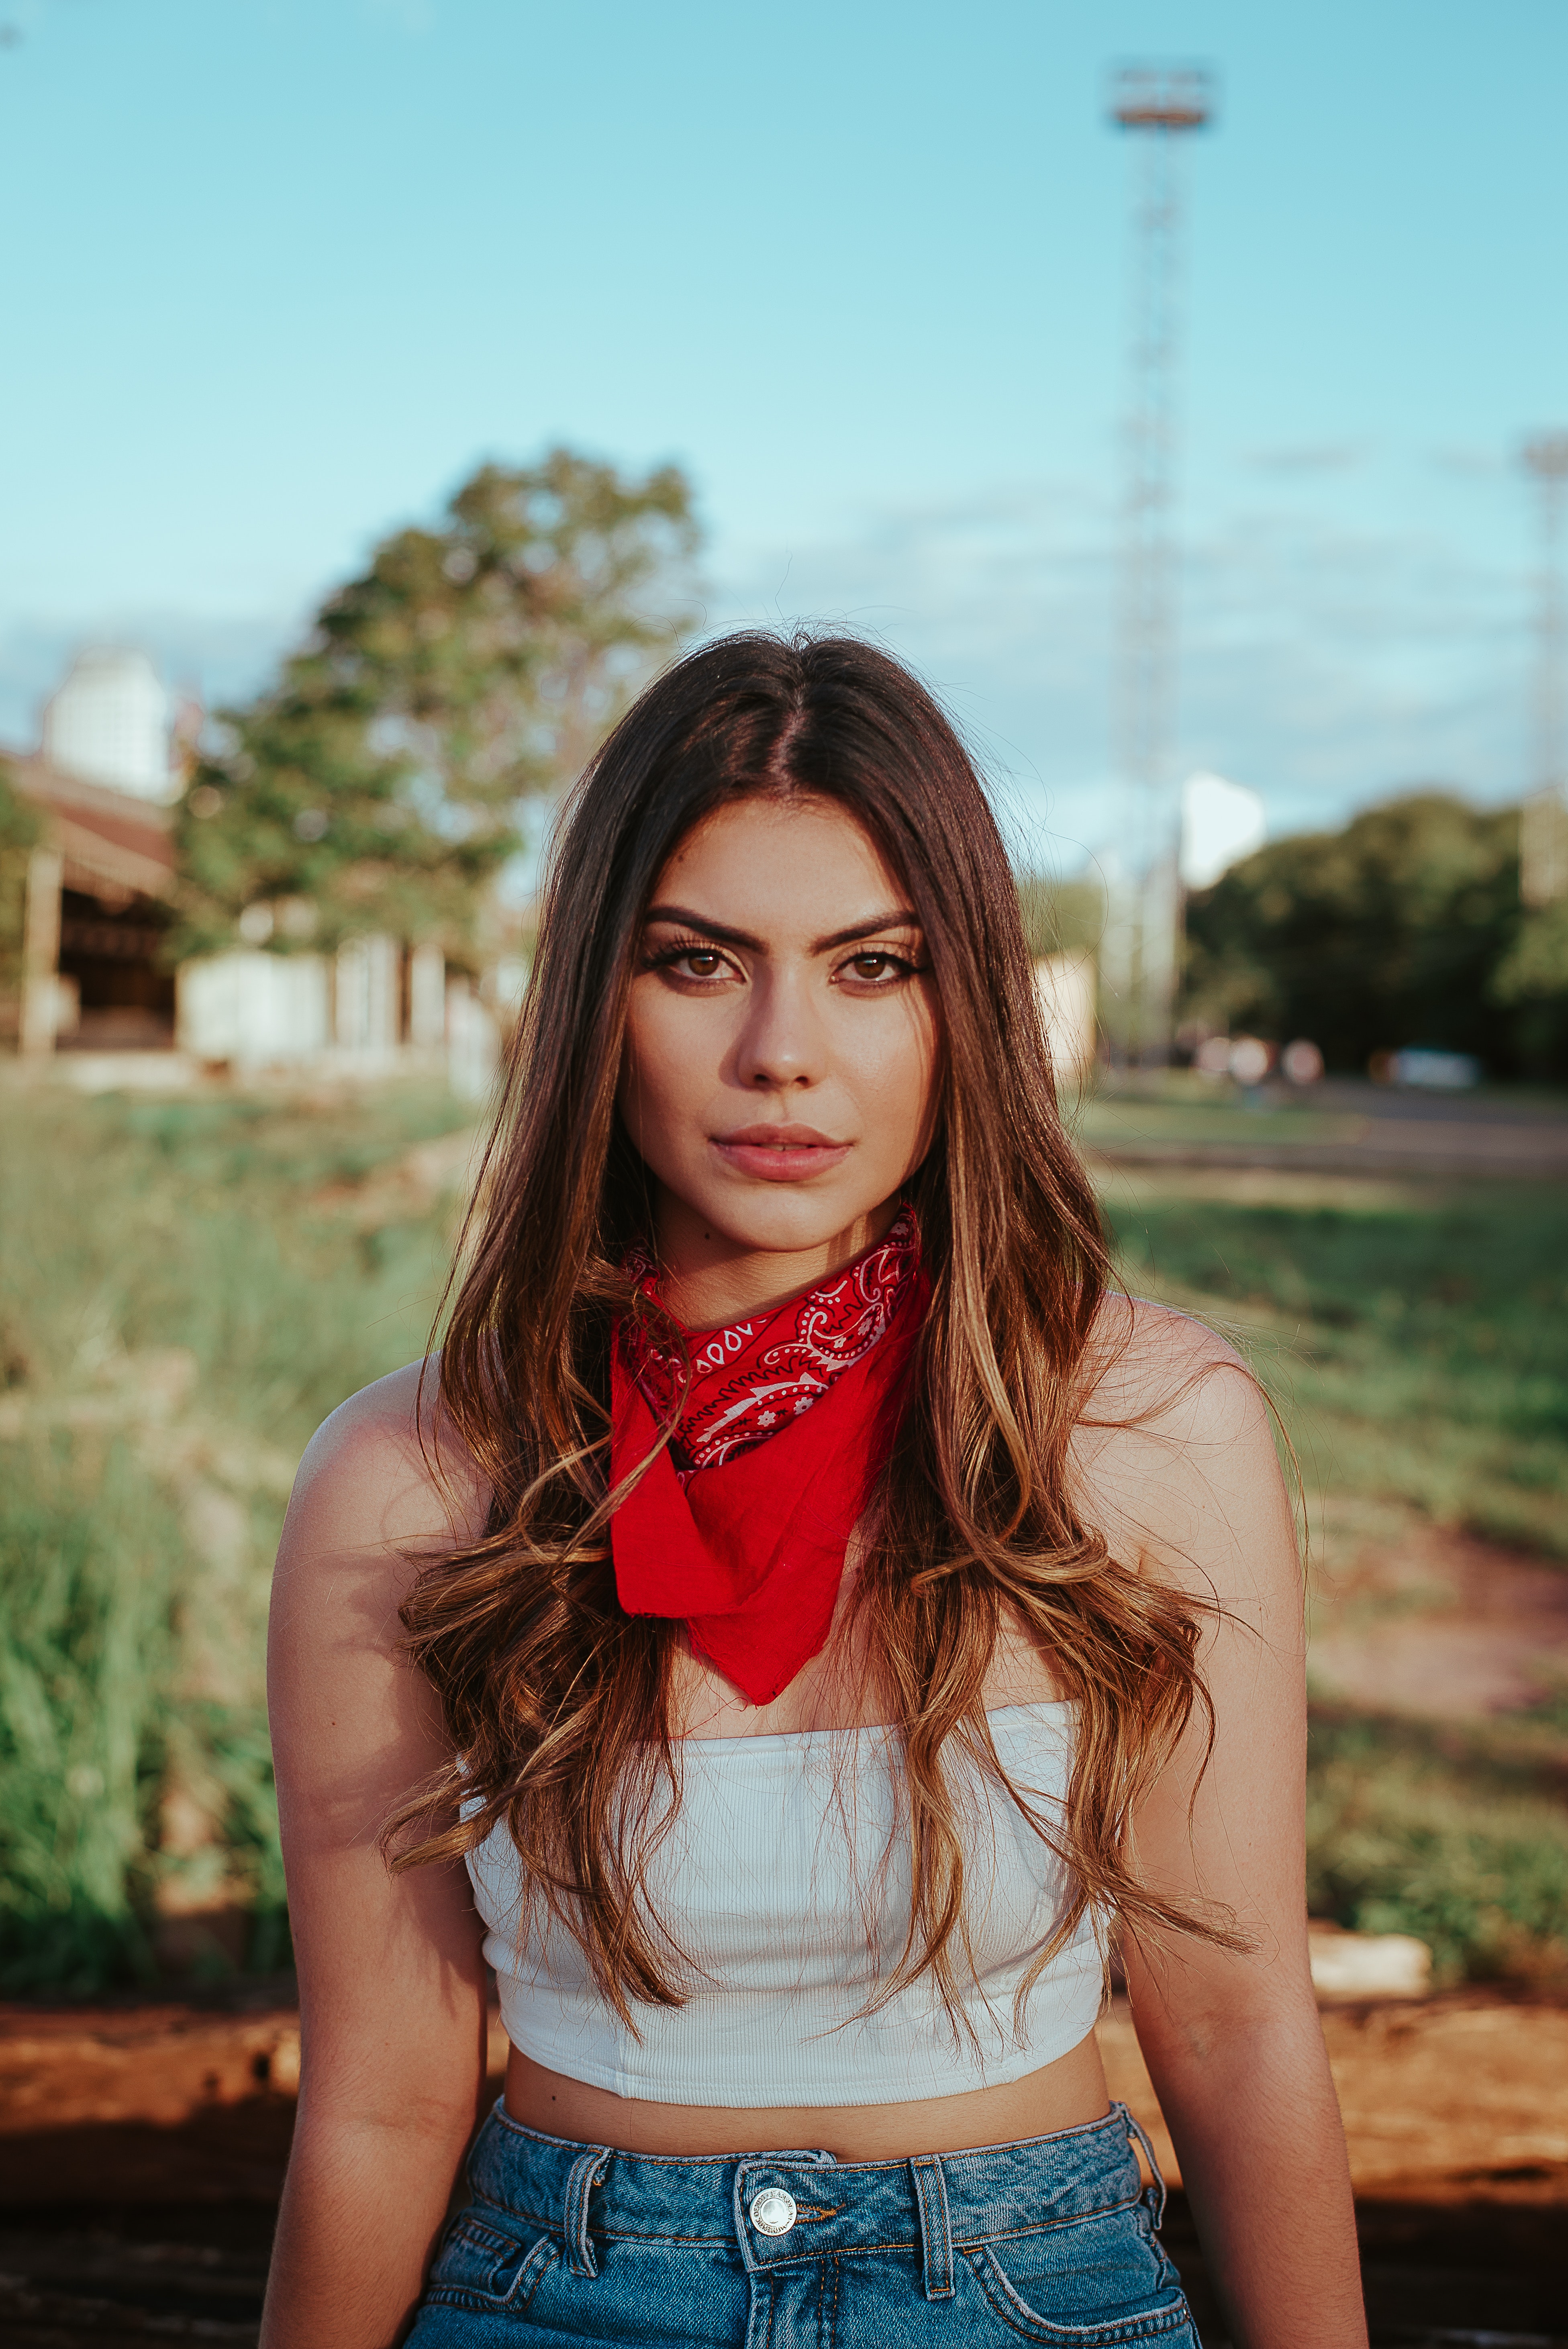
hair, face, lip, beauty, blue, red, lady, light, hairstyle, long hair, photo shoot, brown hair, fashion, eye, grass, model, photography, smile, sunlight, summer, tree, portrait photography, dress, flash photography, plant, black hair, portrait, happy